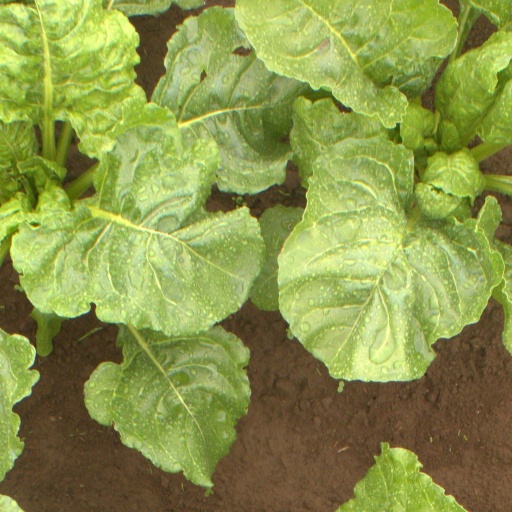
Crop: sugar beet